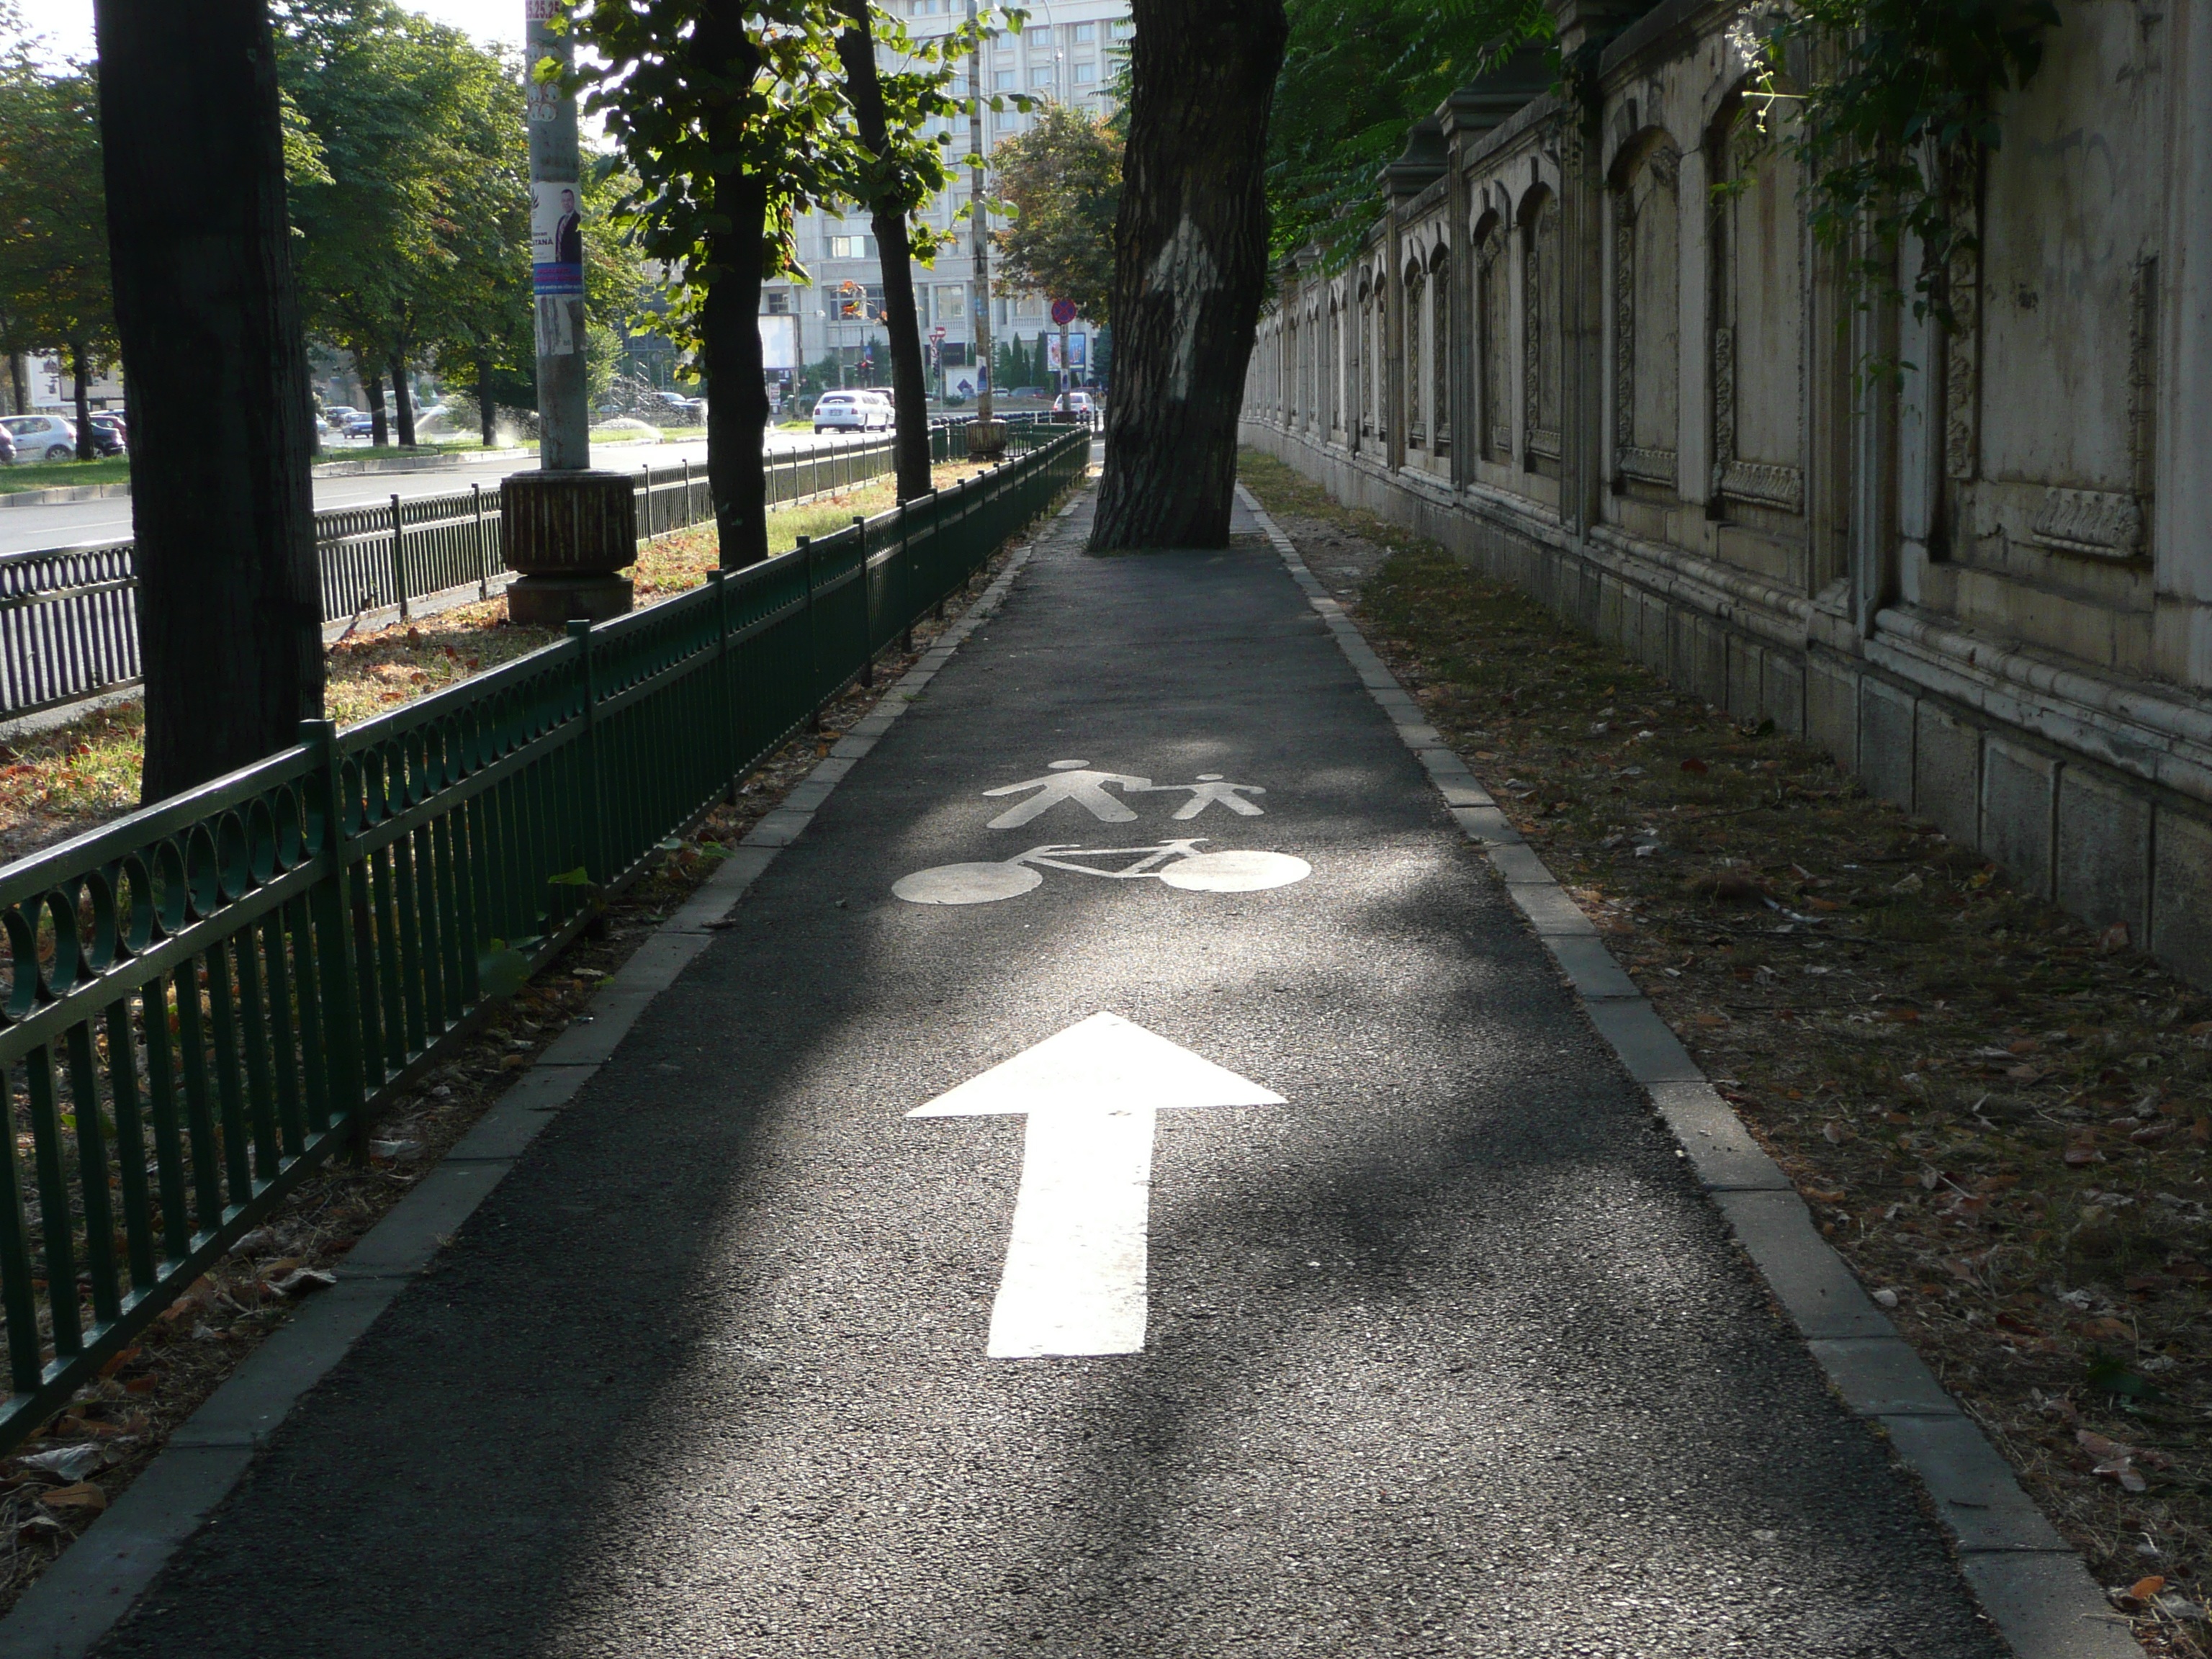
pedestrian, road, street, sidewalk, alley, bicycle, bike, city, urban, transport, lane, infrastructure, funny, unusual, romania, pedestrian crossing, road surface